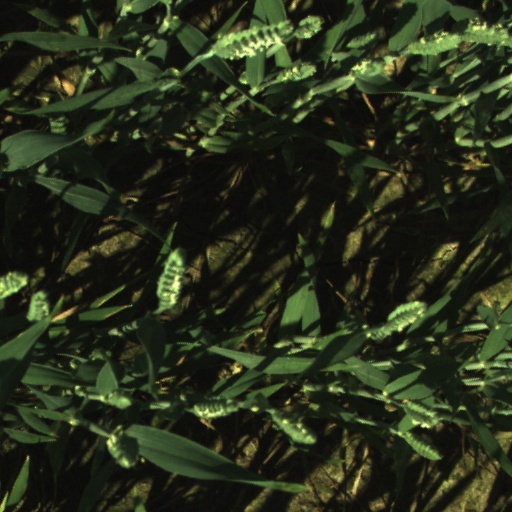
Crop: wheat